Khyber Pakhtunkhwa

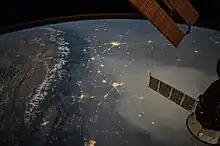
View from the International Space Station of the Bajaur District at night; the Hindu Kush at left and lit-up cities on the right.

Geographically the province could be divided into two zones: the northern zone extending from the ranges of the Hindu Kush to the borders of the Peshawar basin and the southern zone extending from Peshawar to the Derajat basin.